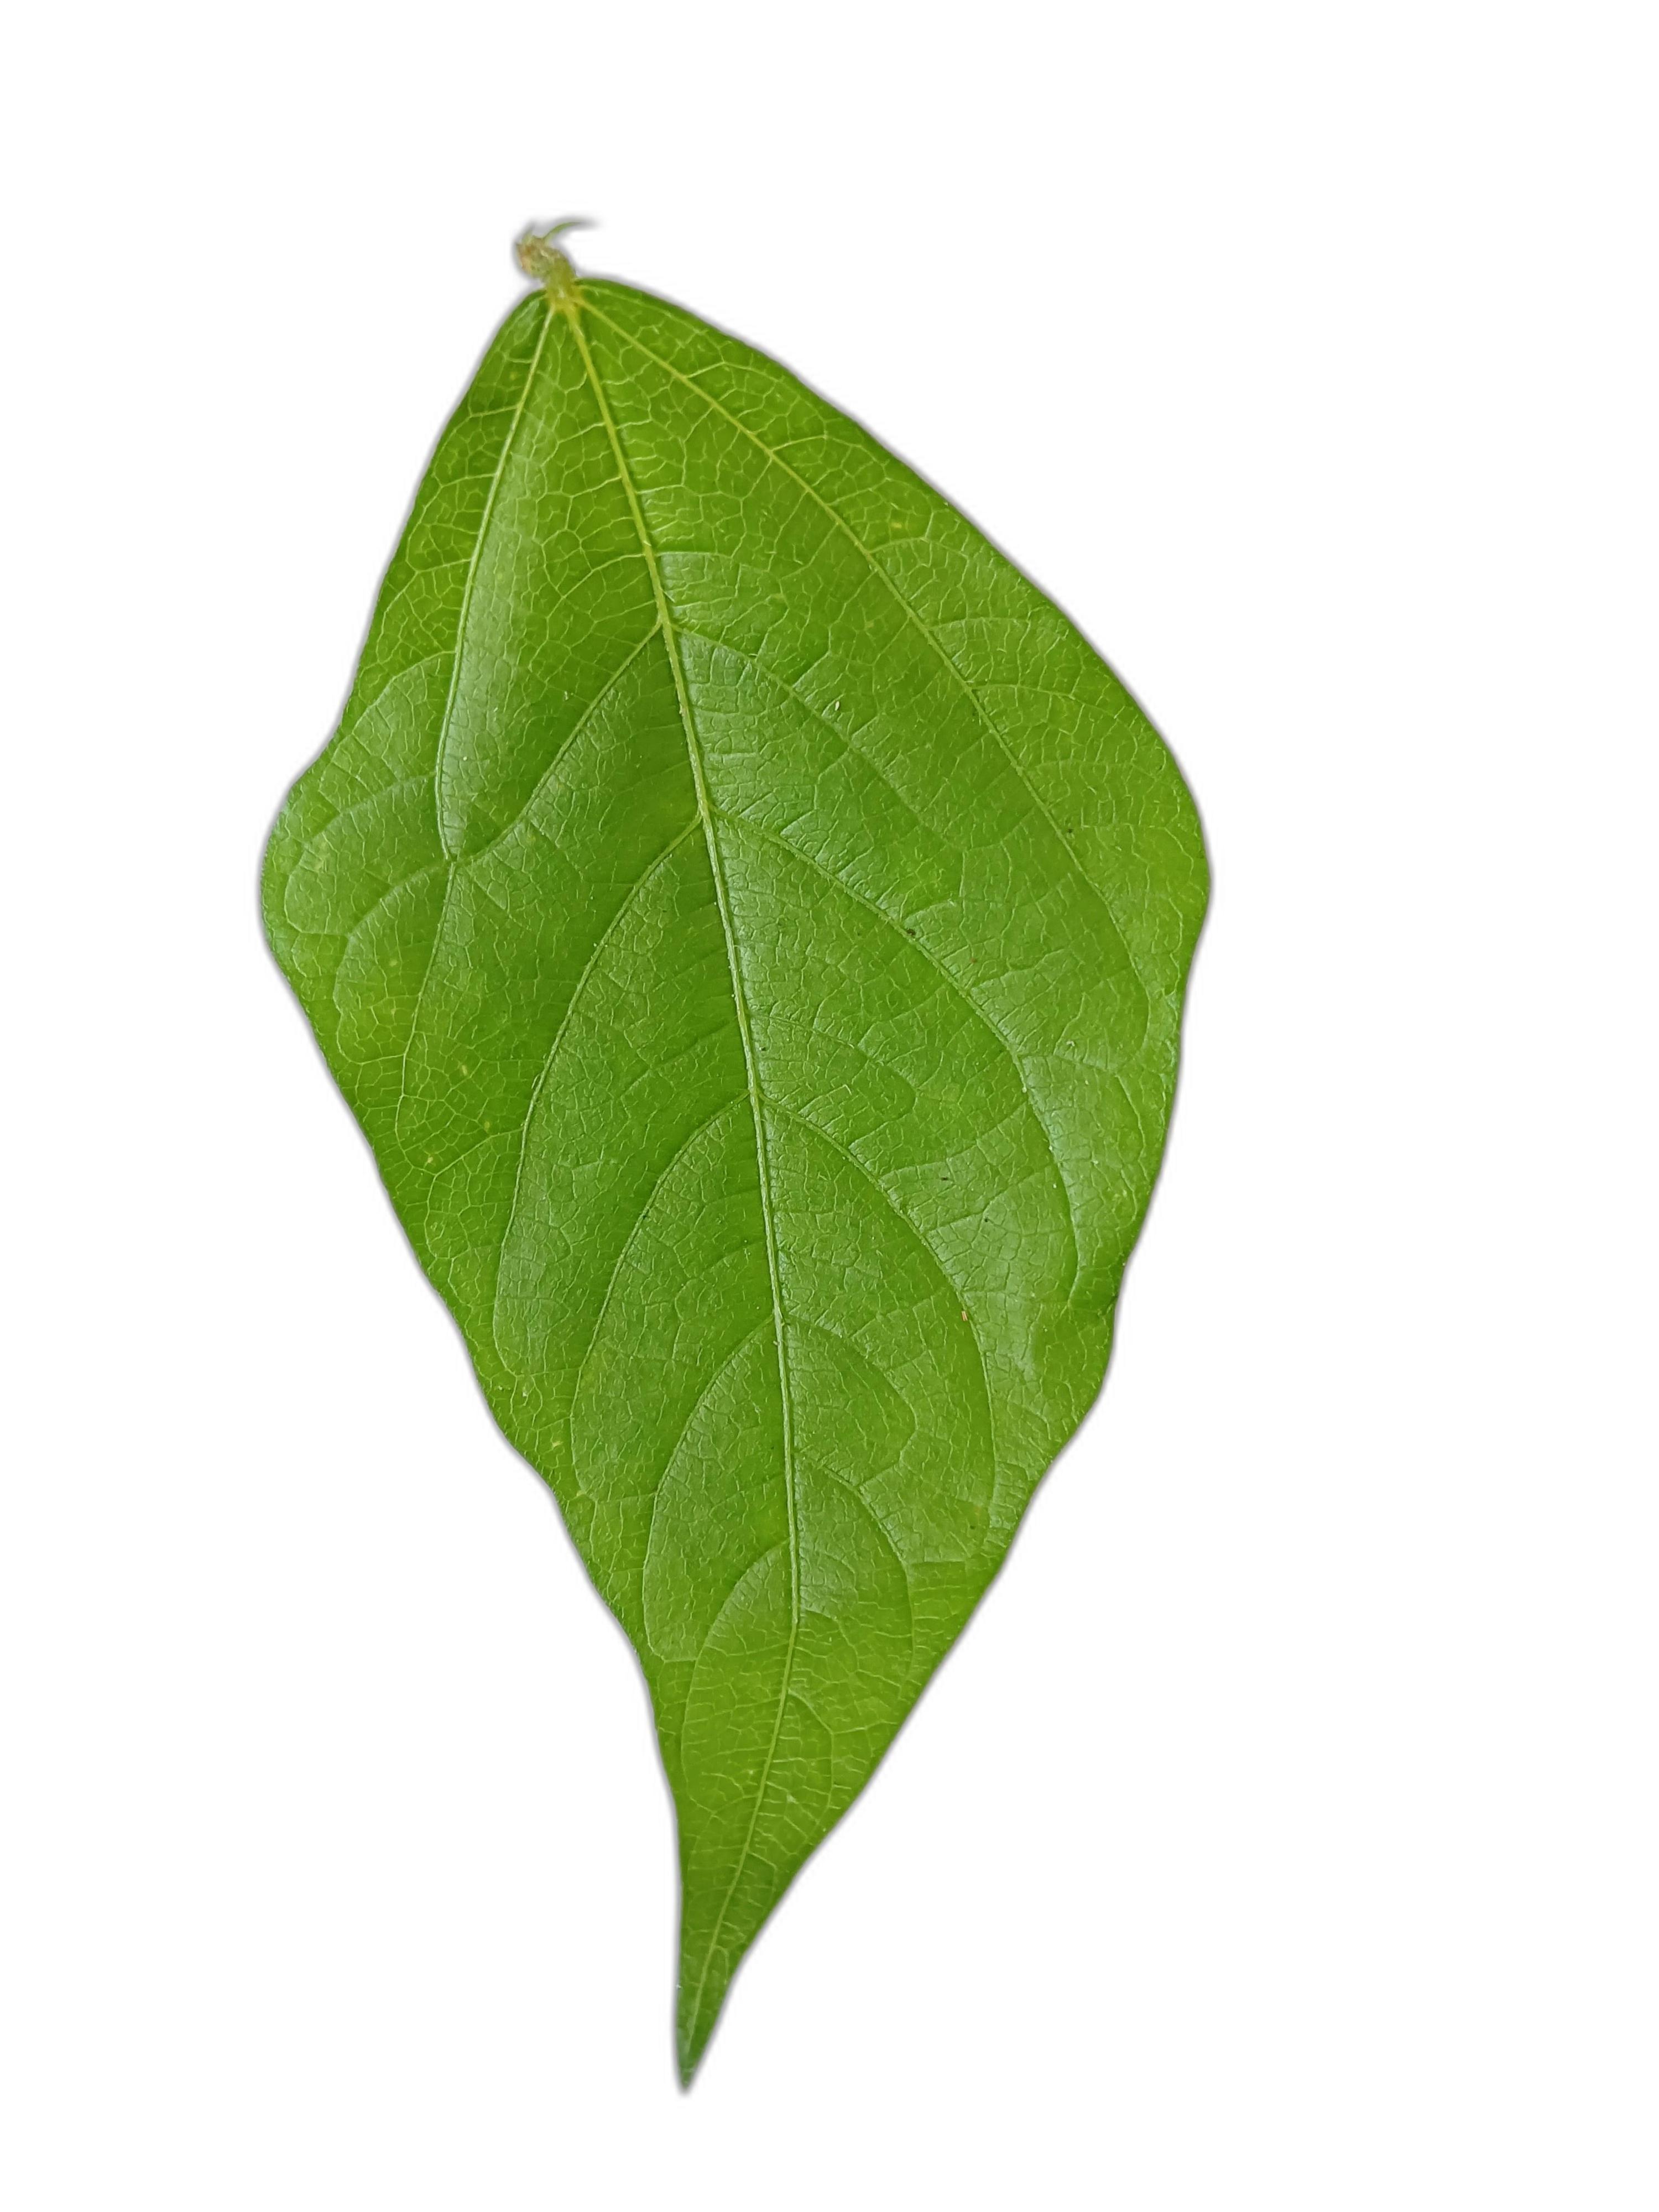
Label: Healthy